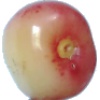
Label: cherry_rainier